Regional Museum, Bydgoszcz

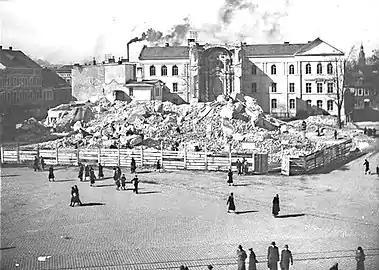
Razing of the western frontage of the old market square in March 1940

In addition to the permanent collections, the museum also conducted exhibitions. From 1923 to 1939, about 120 temporary exhibitions were set up and a new permanent exhibition was realized, named as "City Gallery". In order to make attractive to the general public the work of local artists, an annual exhibition called the "Bydgoszcz Salon", in reference to the Paris Salon, was established in 1936.